Ove Grahn

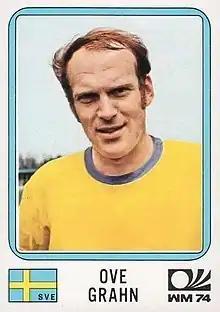
Grahn in the 1974 FIFA World Cup

Jan-Olof "Ove" Grahn (9 May 1943 – 11 July 2007) was a Swedish professional football player who played as a striker. He represented IF Elfsborg, Grasshoppers, Lausanne Sports, and Örgryte IS during a career that spanned between 1960 and 1978. A full international between 1962 and 1976, he won 45 caps and scored 10 goals for the Sweden national team and represented his country at the 1970 and 1974 FIFA World Cups.